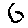
Label: 6